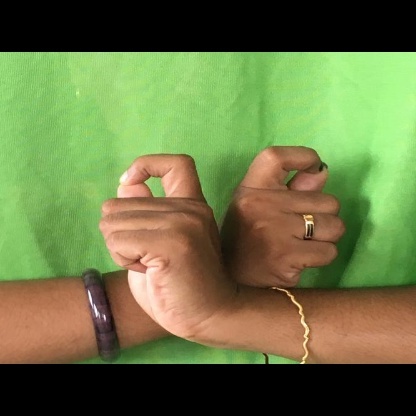
Mudra: Berunda